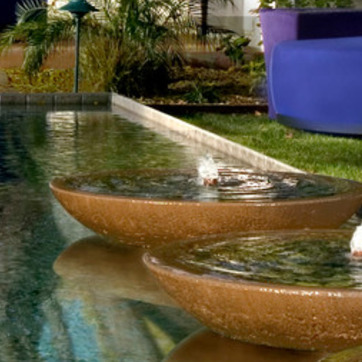
Material: water